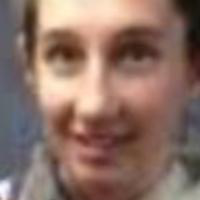
Age group: age 21-30